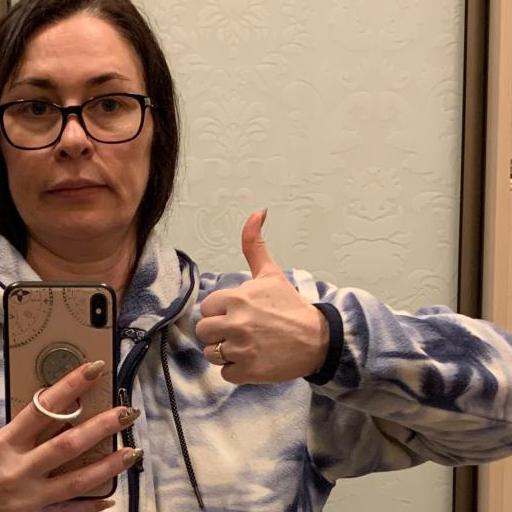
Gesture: like